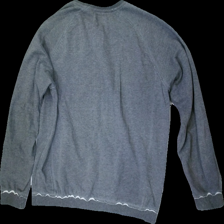
View: back
Type: Sweater
Category: Men
Brand: Not in the list
Brand text on label: Solid
Colors: Grey, White
Material: unknown
Cut: Regular, C-collar
Size: XL
Price range: 50-100
Recommended usage: Reuse
Description: Grey crewneck sweater